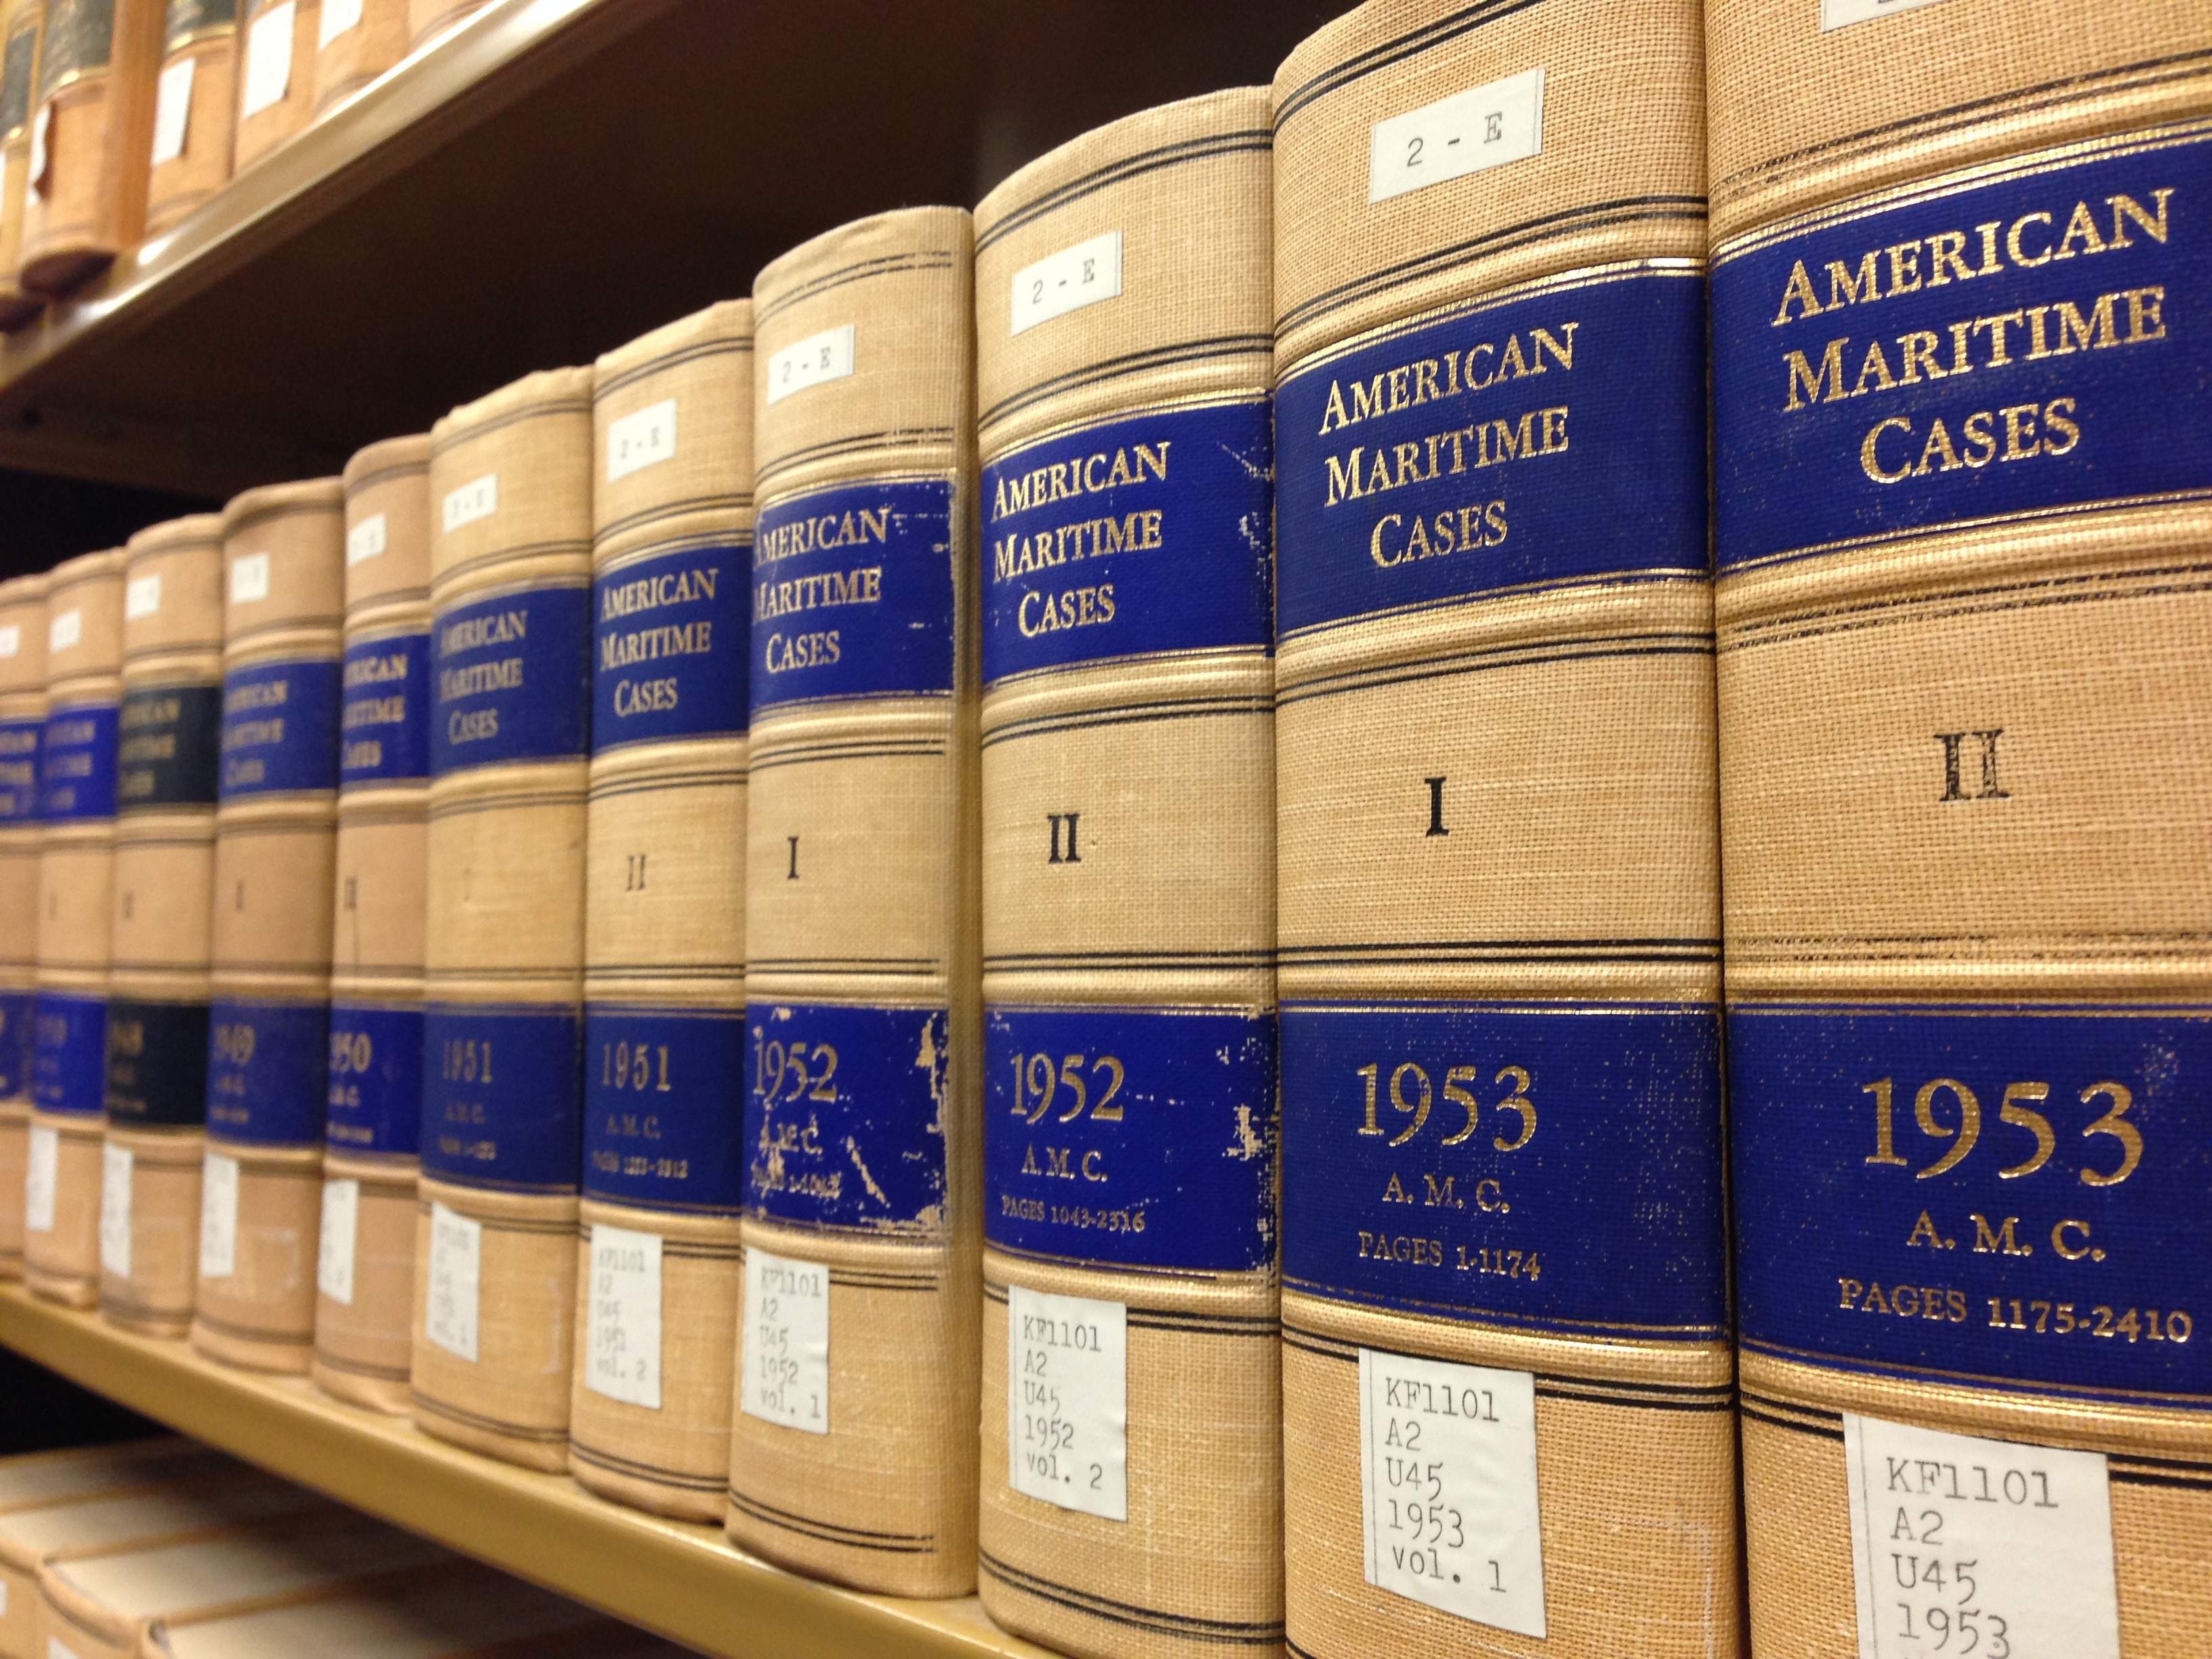
wood, wall, transport, tan, drink, blue, library, beige, law books, window covering, legal books